Serra Yılmaz

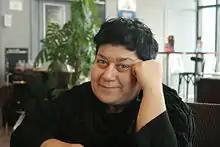

Serra Yılmaz (born 13 September 1954) is a Turkish actress. She has appeared in more than forty films since 1983. On a number of films she collaborated with Ferzan Özpetek.